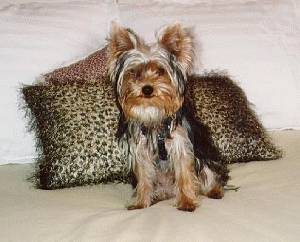
Animal: dog
Breed: yorkshire_terrier